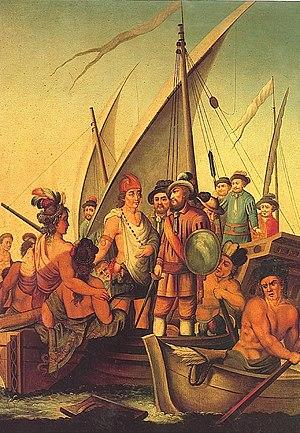
La capture de Cuauhtémoc. Présenté sur la couverture de Le destin brisé de l’empire aztèque, Serge Gruzinski, collection «